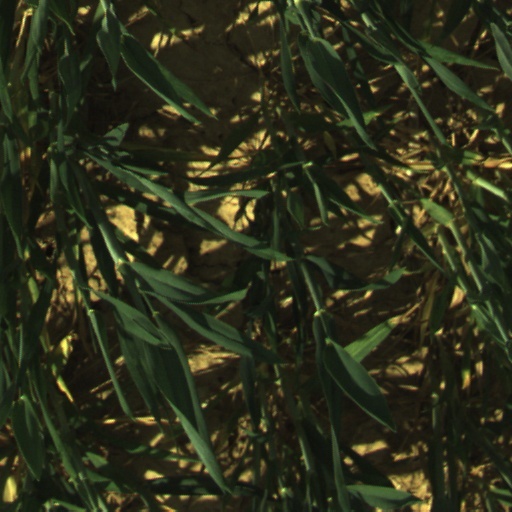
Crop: wheat